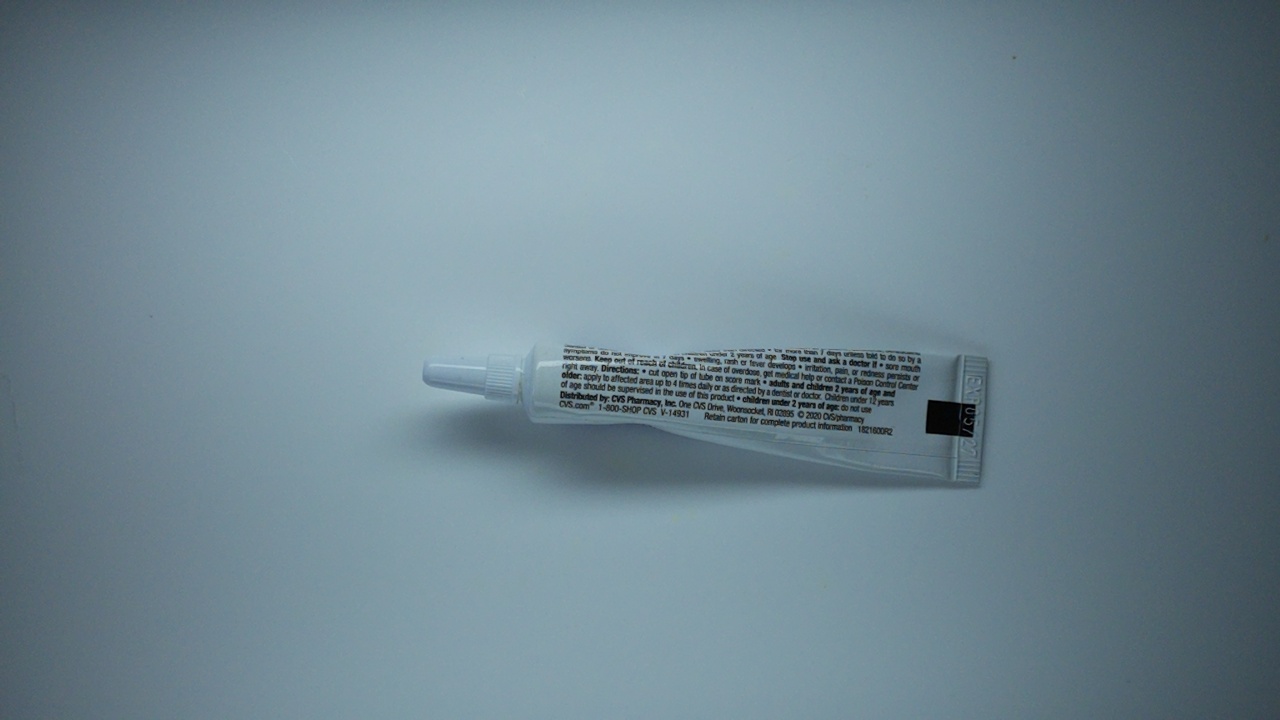
Label: trash